Guangmingcheng railway station

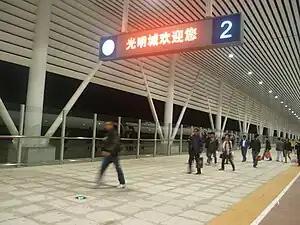

Guangmingcheng railway station is a railway station of the Guangzhou–Shenzhen–Hong Kong Express Rail Link and is located in Guangming District, Shenzhen, Guangdong, China.